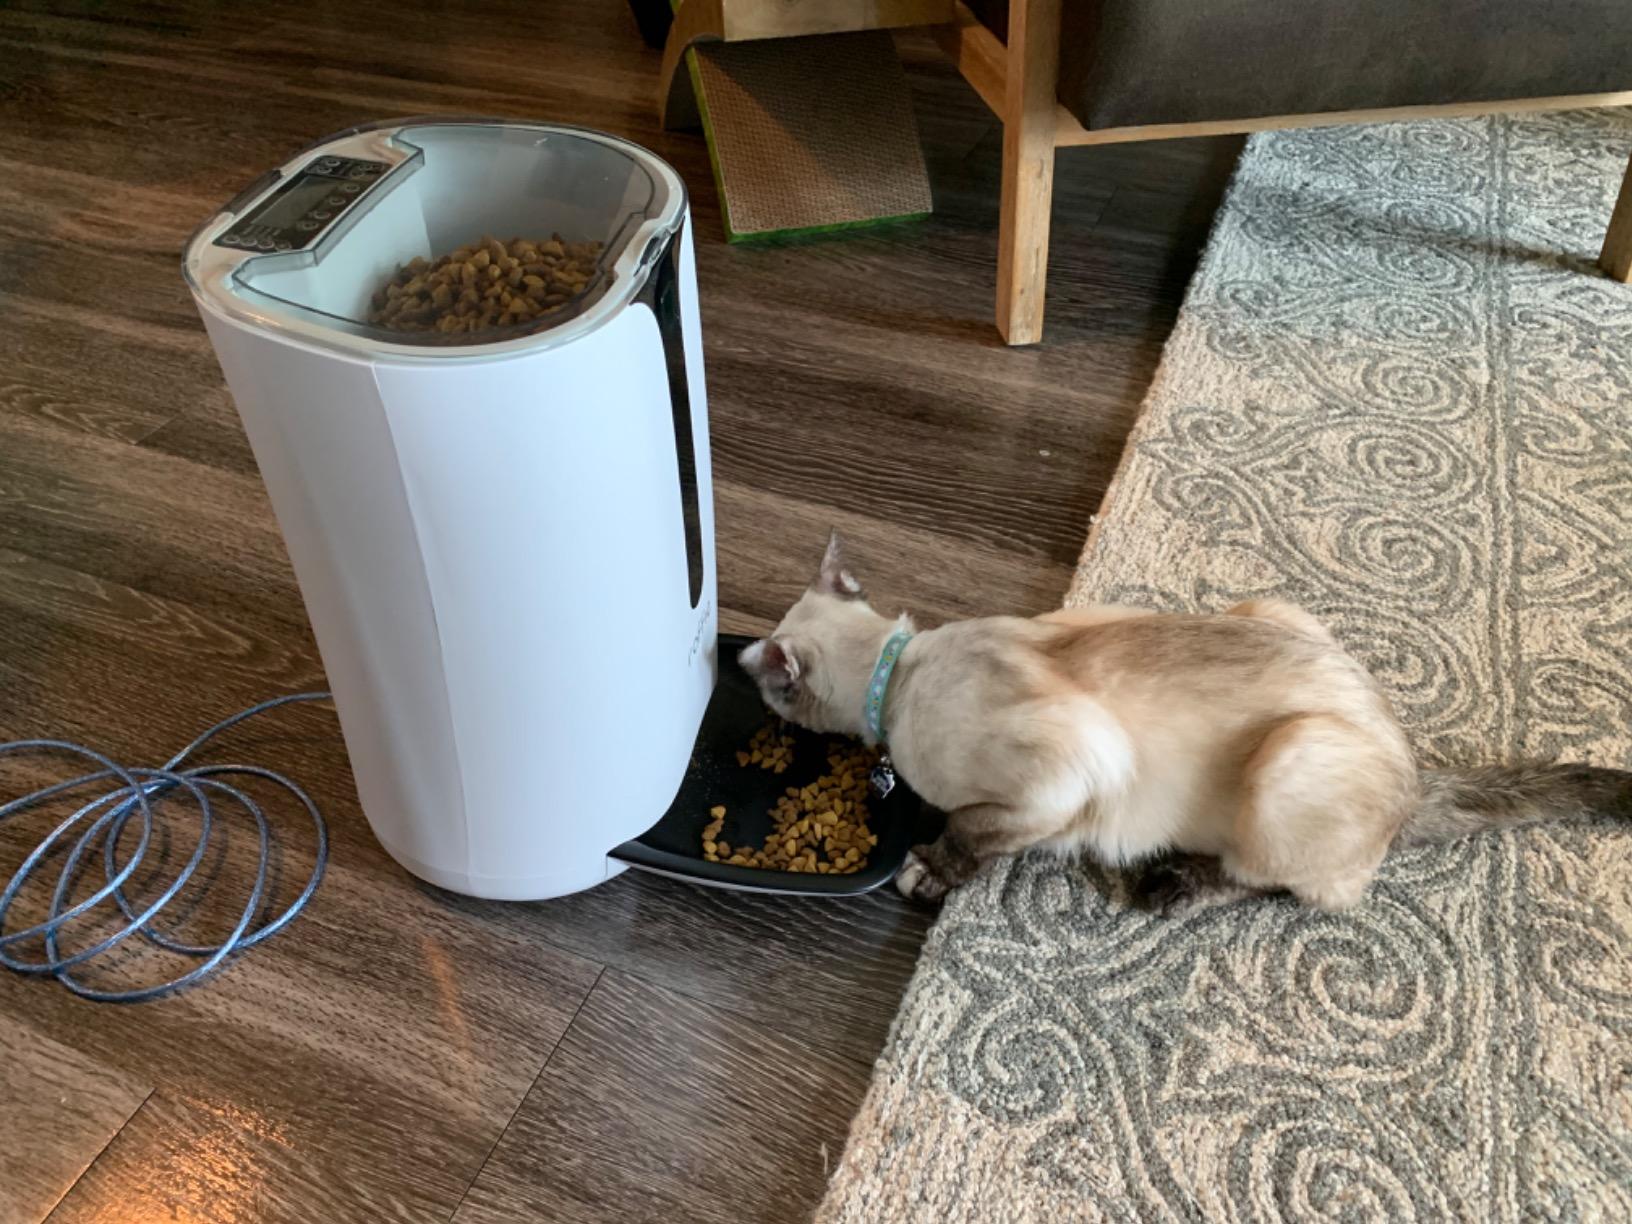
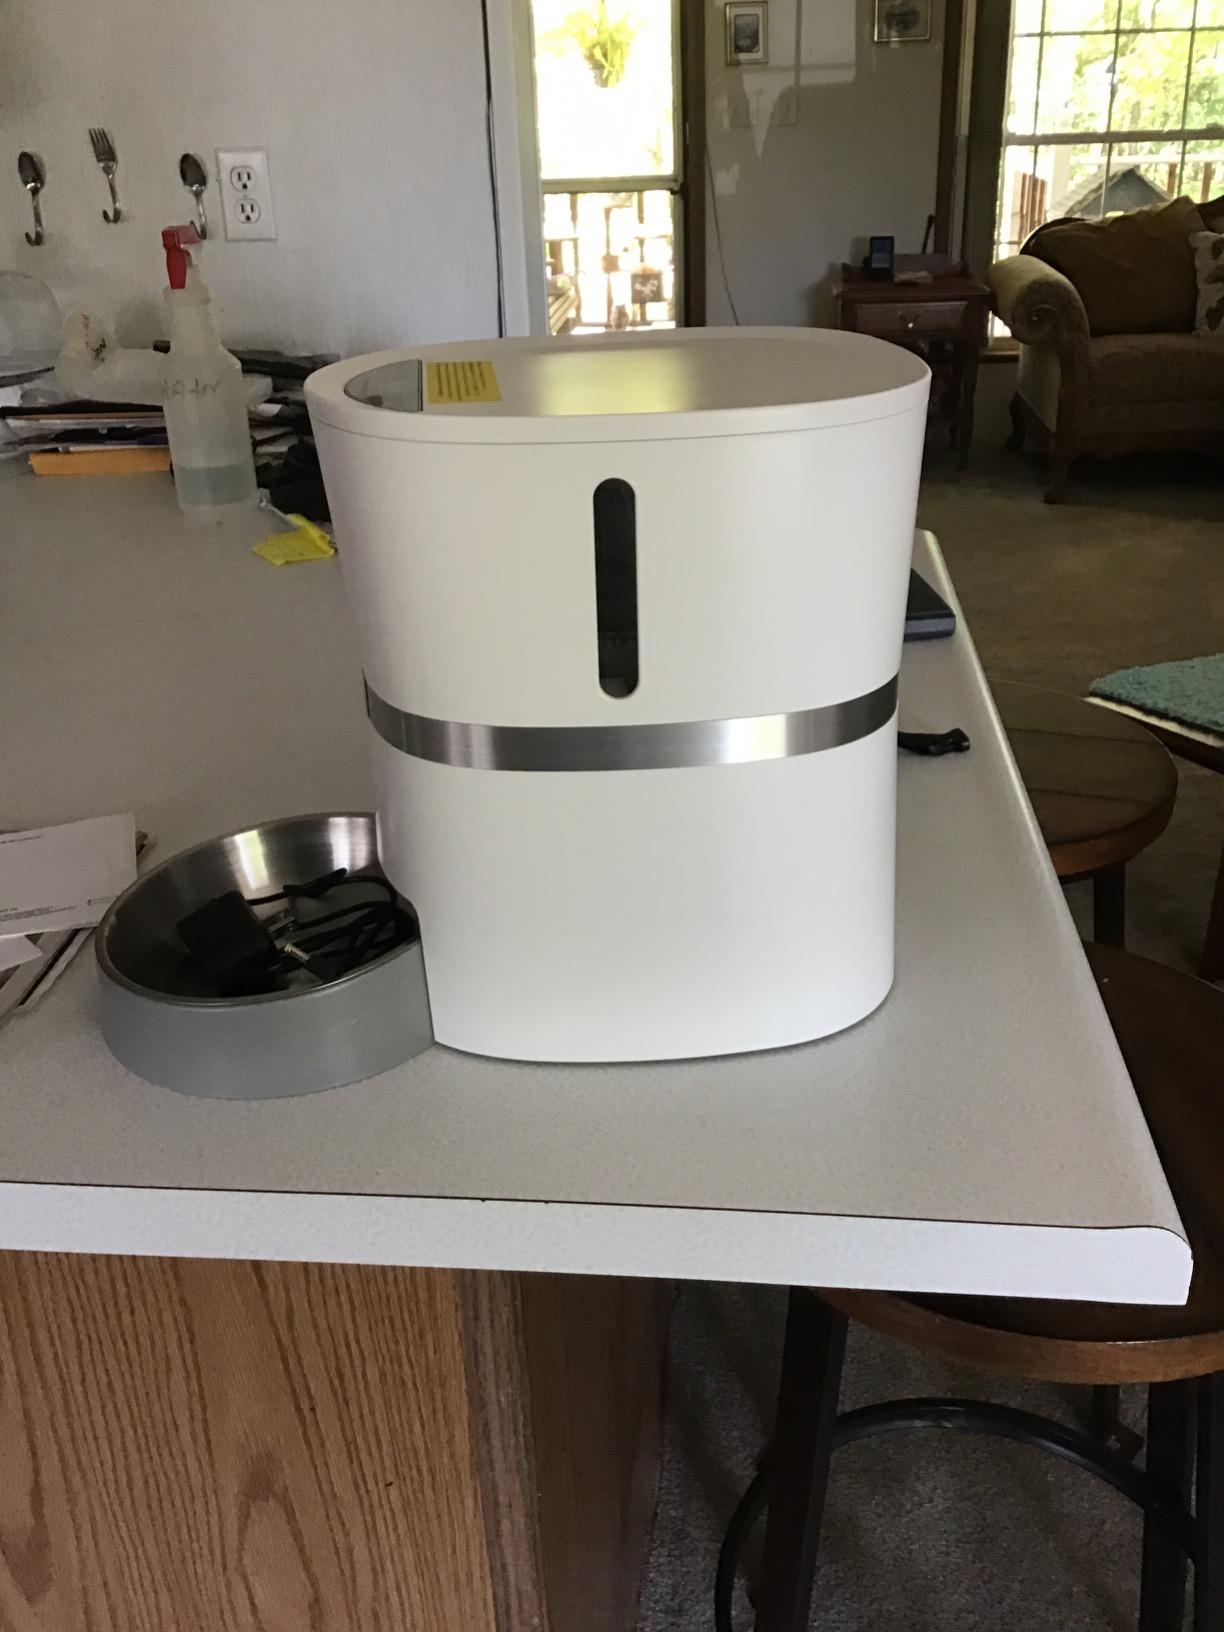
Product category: items_feeder
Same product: no